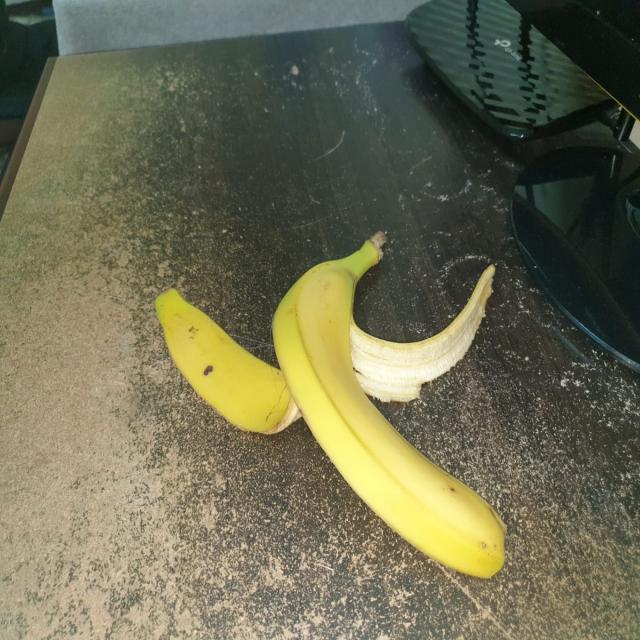
Label: bananas